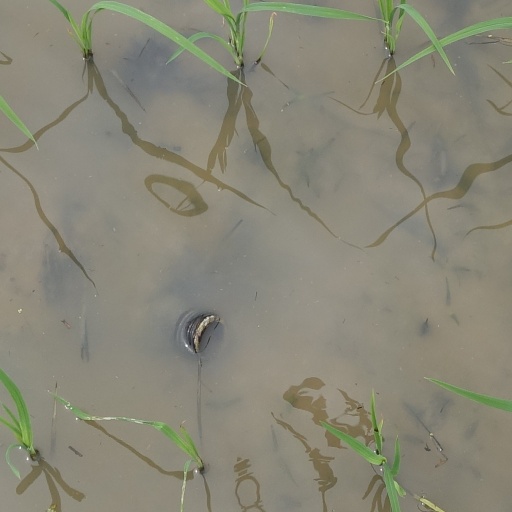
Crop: rice